Asphalt shingle

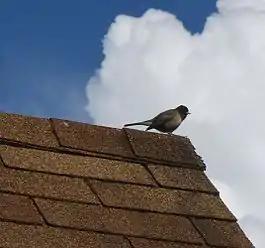
A ridge cap on a 3-tab asphalt shingle roof is composed of individual shingle "tabs" folded over the ridge and nailed partially overlapping one-another

An asphalt shingle is a type of wall or roof shingle that uses asphalt for waterproofing. It is one of the most widely used roofing covers in North America because it has a relatively inexpensive up-front cost and is fairly simple to install.